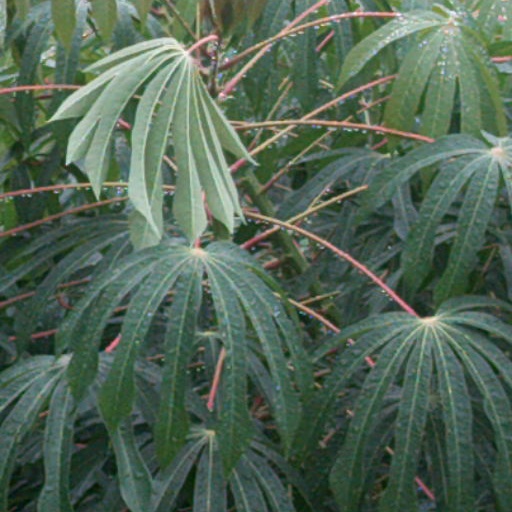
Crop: cassava